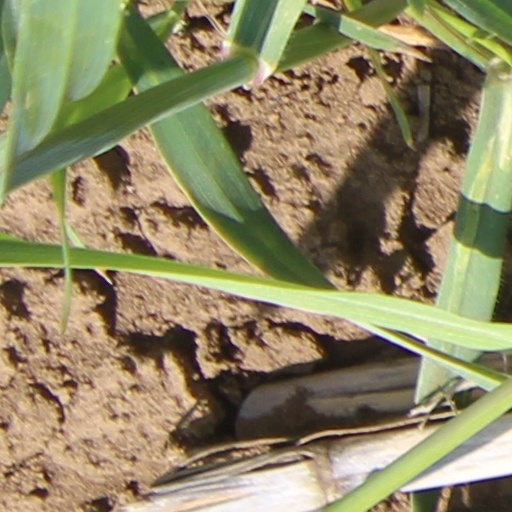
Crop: wheat